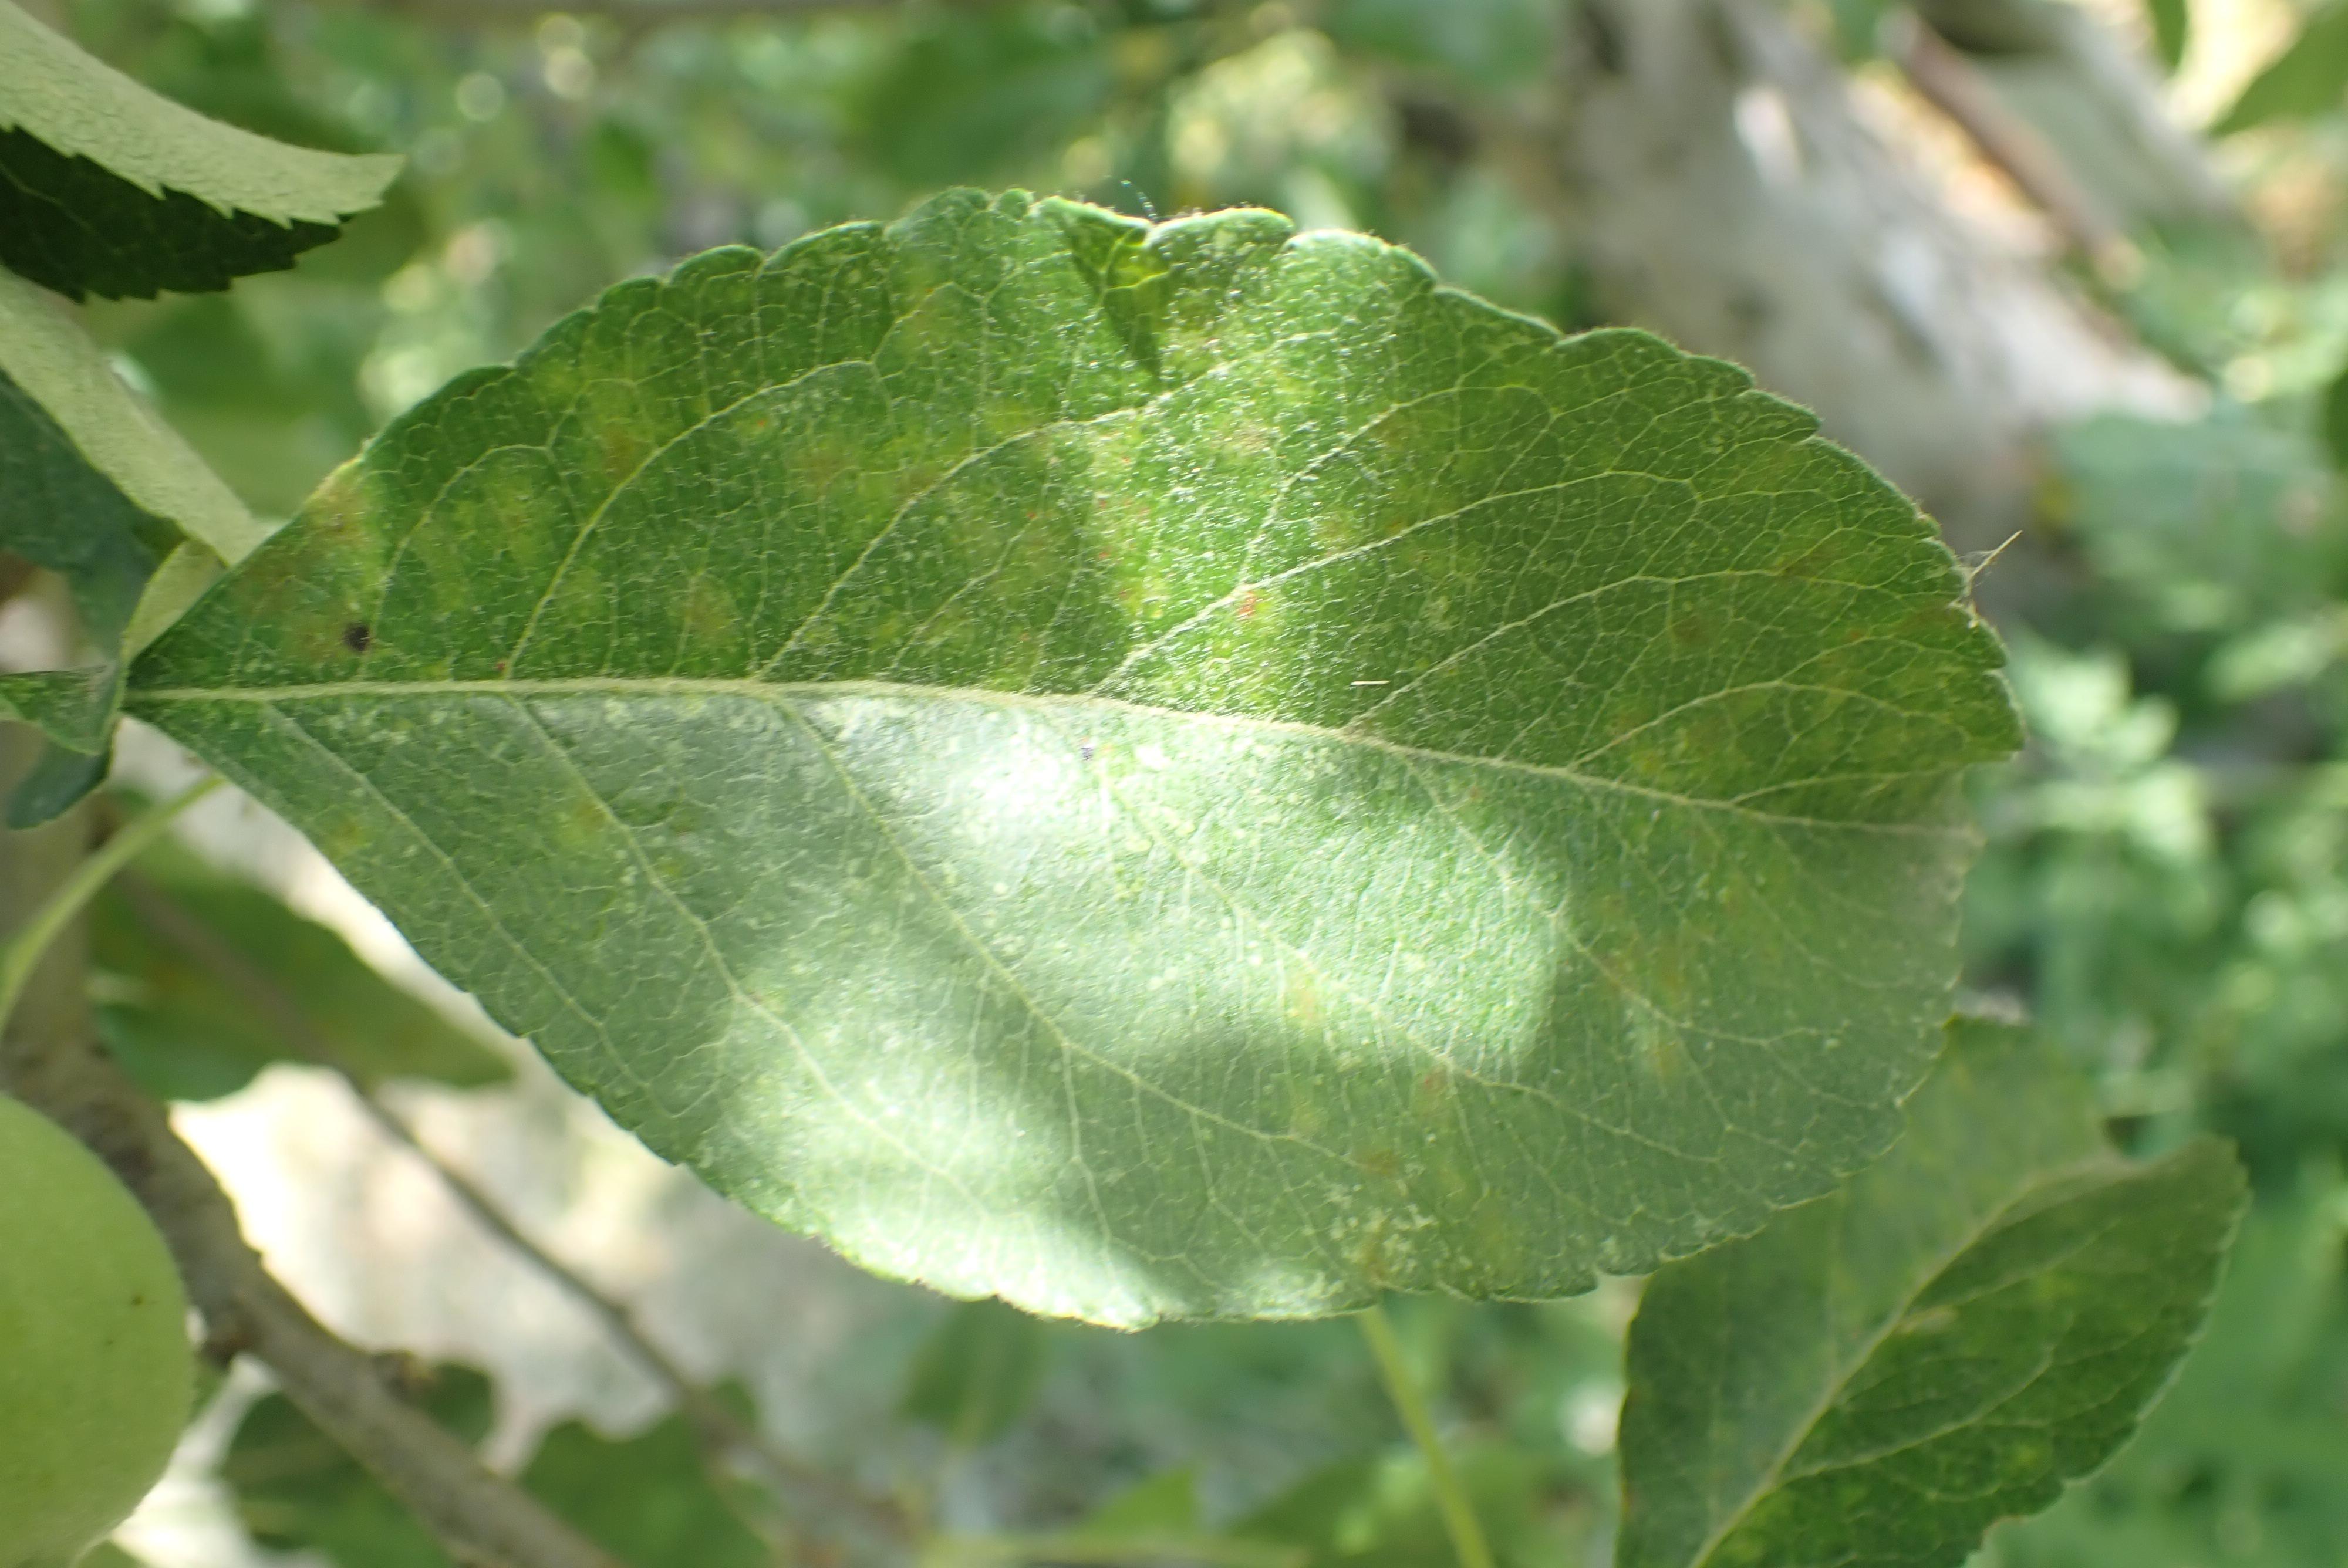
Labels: scab